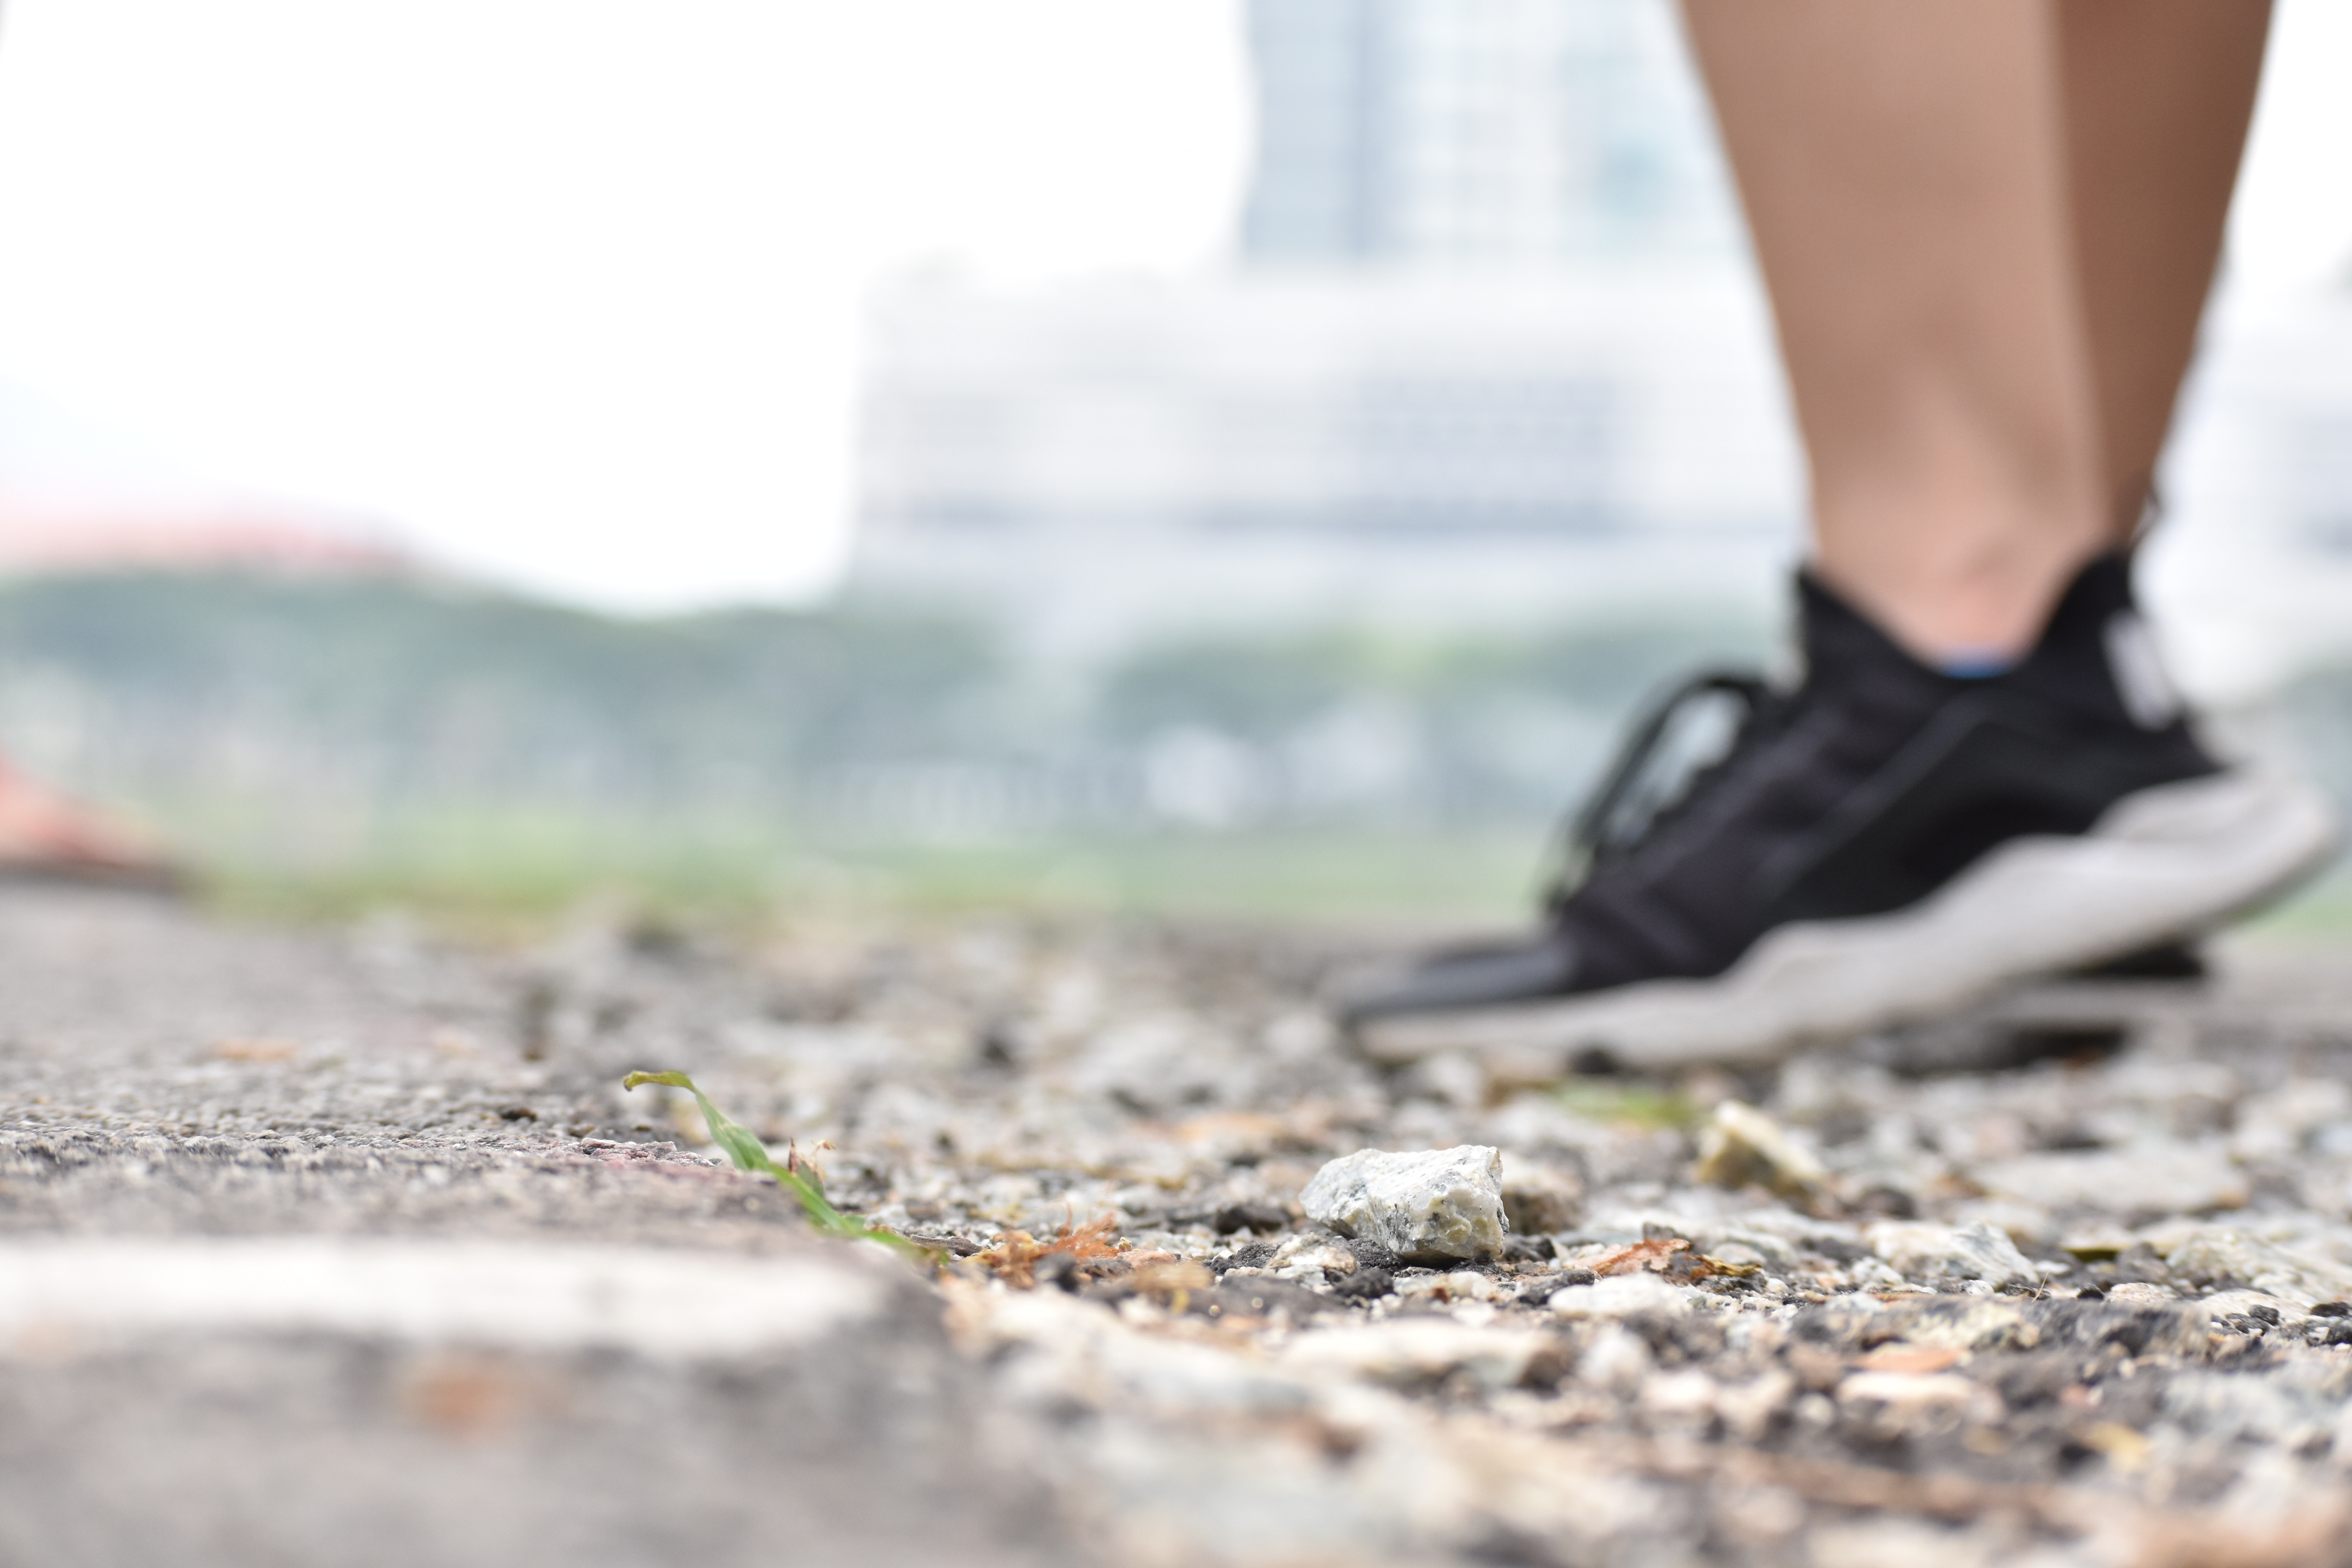
footwear, leg, human leg, shoe, walking, joint, running, ankle, human body, photography, calf, recreation, soil, leisure, nike free, jogging, athletic shoe